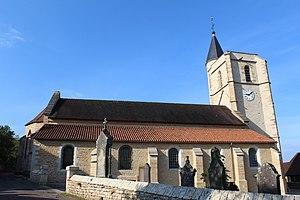
Église Saint-Cloud de Maynal.
Maynal est une commune française située dans le département du Jura en région Bourgogne-Franche-Comté.
Cet article recense les monuments historiques du département du Jura, en France.